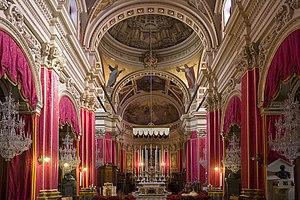
La législation fixe les jours fériés publics et nationaux auxquels s'ajoutent les fêtes, nombreuses à Malte, et qui sont commandées par le calendrier des saints catholiques. Un dicton populaire veut, qu'à l'image de la France qui aurait un fromage par jour de l'année, Malte aurait autant d'églises que le calendrier compte de jours. Si le trait est très certainement exagéré, entre mai et septembre, il ne se passe pas un dimanche sans qu'un village, et quelquefois plusieurs, n'ait sa festa pour fêter son saint patron.